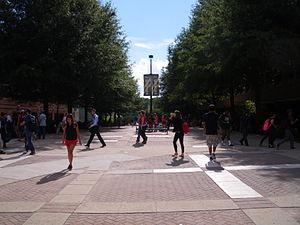
L'université George-Mason est une université américaine située dans le comté de Fairfax en Virginie, dans la banlieue de Washington. Fondée en 1957 comme une branche de l'université de Virginie, elle est devenue une institution indépendante en 1972. Elle est aujourd'hui la plus grande université de Virginie en ce qui concerne le nombre d'étudiants, avec 33 320 étudiants en 2011.